2009 Fort Hood shooting

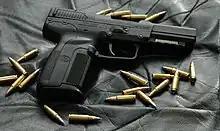
A FN Five-seven pistol similar to that used by Hasan

According to pretrial testimony, Hasan entered the Guns Galore store in Killeen on July 31, 2009, and purchased the FN Five-seven semi-automatic pistol that he would use in the attack at Fort Hood. According to Army Specialist William Gilbert, a regular customer at the store, Hasan entered the store and asked for "the most technologically advanced weapon on the market and the one with the highest standard magazine capacity". Hasan was allegedly asked how he intended to use the weapon, but simply repeated that he wanted the most advanced handgun with the largest magazine capacity. The three people with Hasan—Gilbert, the store manager, and an employee—all recommended the FN Five-seven pistol. As Gilbert owned one of the pistols, he spent an hour describing its operation to Hasan.